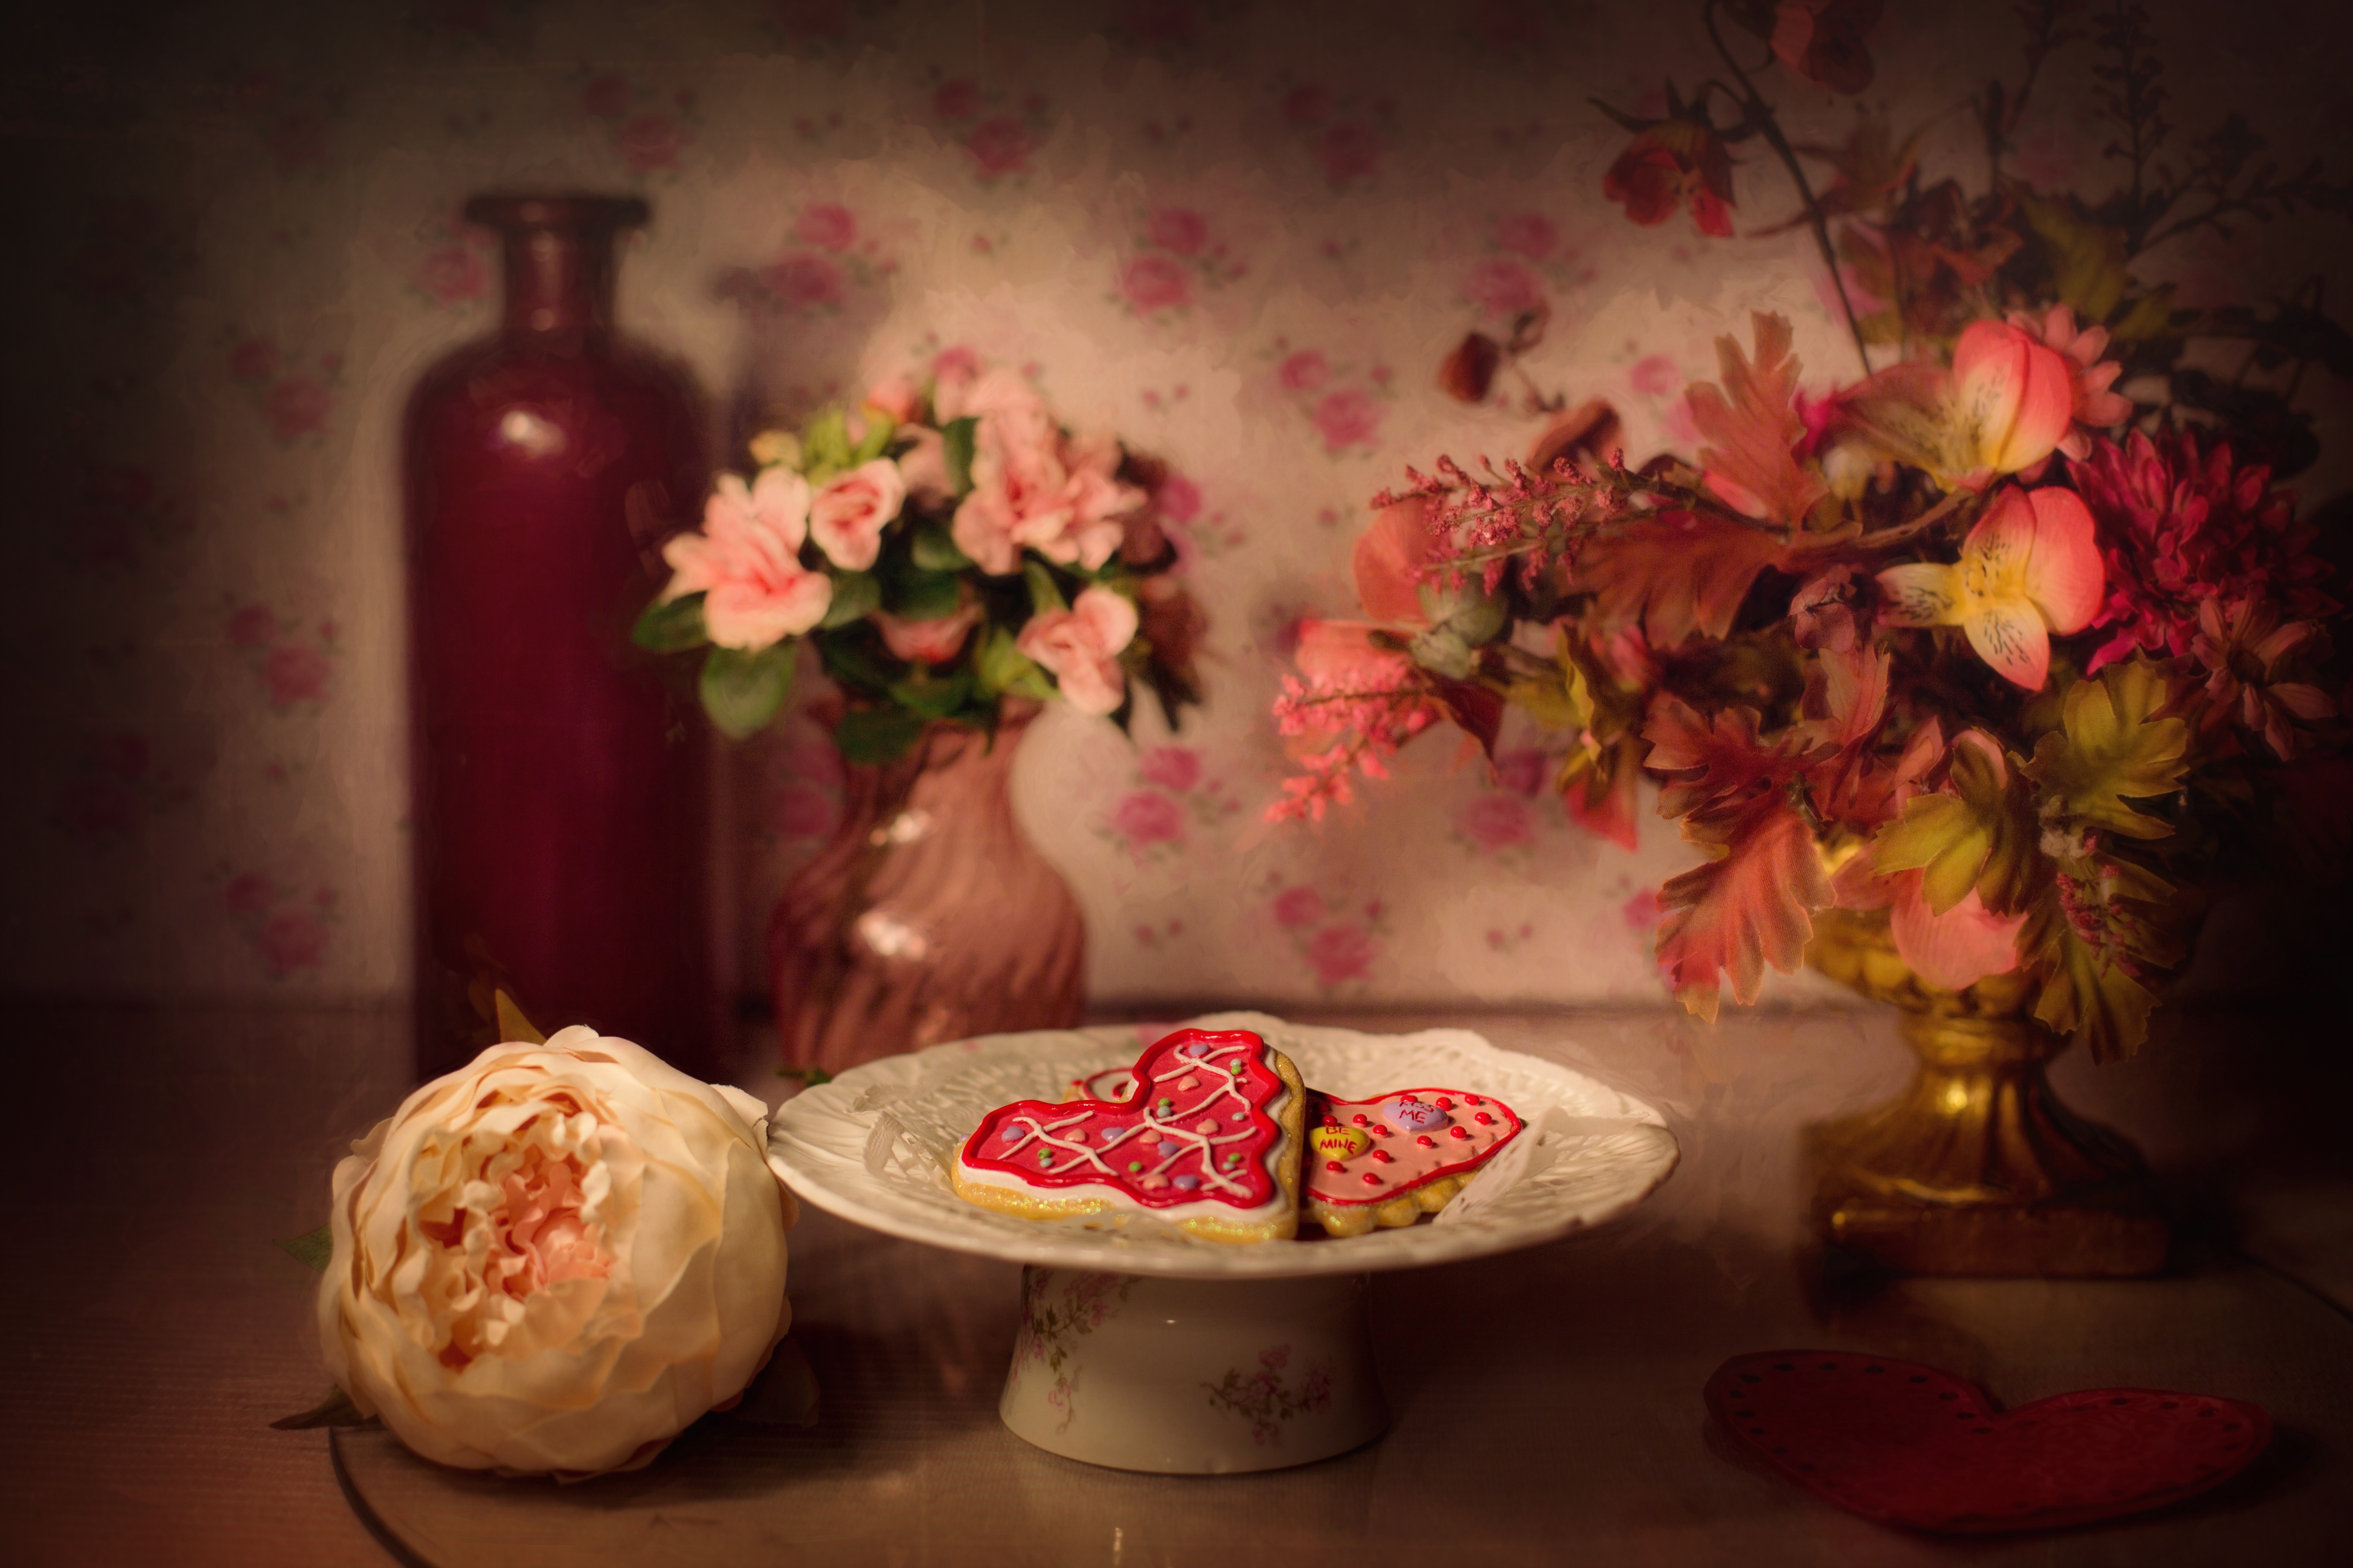
sweet, flower, petal, love, heart, rose, holiday, romance, romantic, pink, dessert, still life, artwork, painting, festive, cookies, valentine, floristry, valentine's day, floral design, still life photography, rose order, flower arranging, valentine cookies